Spurtle

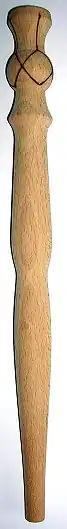
A spurtle, with decorated end resembling a Scottish thistle

The spurtle (or "spurtel", "spurtil", "spirtle", or "") is a wooden Scottish kitchen tool, dating from the 15th century, that is used to stir porridge, soups, stews, and broths.